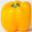
Label: sweet_pepper